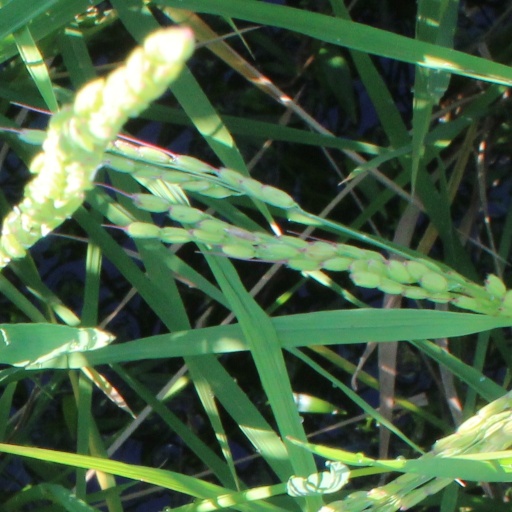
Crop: rice